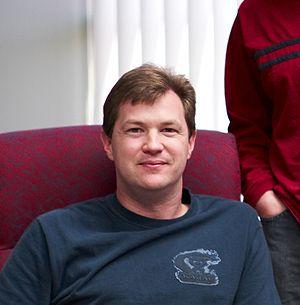
Rob Pardo.